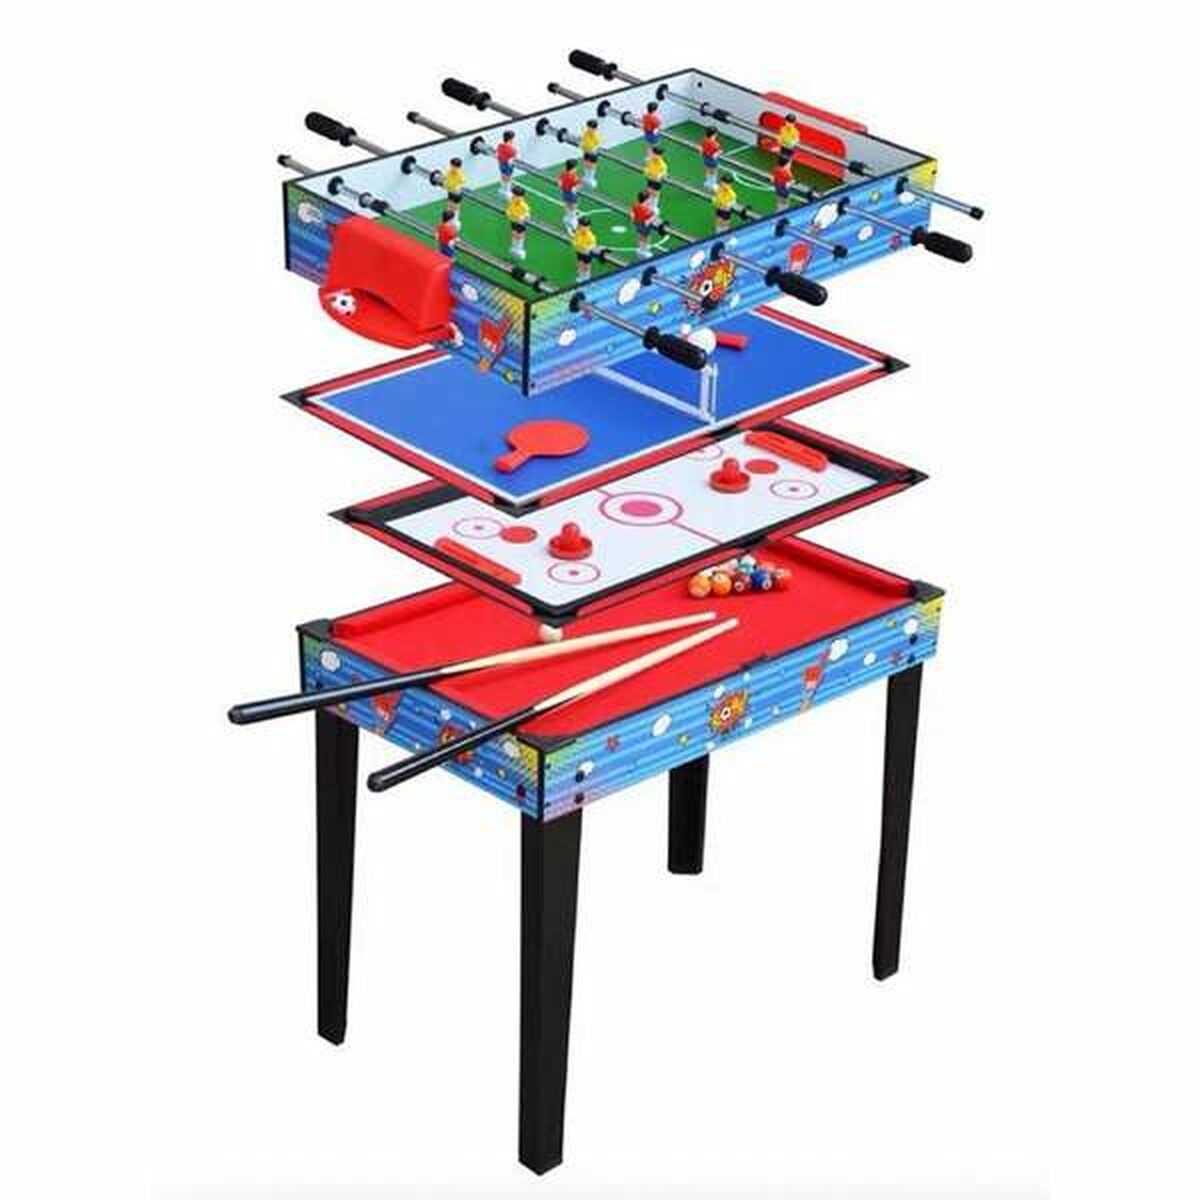
Multispiel-Tisch 94 x 50,5 x 73,5 cm 4 in 1
Für unsere Kinder möchten wir nur das Beste, und deshalb möchten wir Ihnen Multispiel-Tisch 94 x 50,5 x 73,5 cm 4 in 1 vorstellen, perfekt für alle, die qualitativ hochwertige Produkte für die Kleinsten suchen. Kaufen Sie zu den besten Preisen! Art: Multispiel-Tisch Merkmale: 4 in 1 Material: Holz MDF Lichter: Kein Betriebsanleitung: ES-EN-FR Sprache packaging: ES-EN-FR Batteriebetrieben: Kein Erfordert Montage: Ja Anzahl der Spieler: 2 Spieler Empfohlenes Alter: + 8 Jahre Sprache: ES-EN-FR Sound: Kein Maße ca.: 94 x 50,5 x 73,5 cm General Product Safety Regulations information: PEPRI, S.L. C/VIRGEN DE LOS LIRIOS,6, 03440 Ibi (ALICANTE - España ) 34 965551770 info@pepri.com
Brand: BigBuy Fun
Category: Sporting Goods > Indoor Games > Multi-Game Tables > Attachable Multi-Game Tables